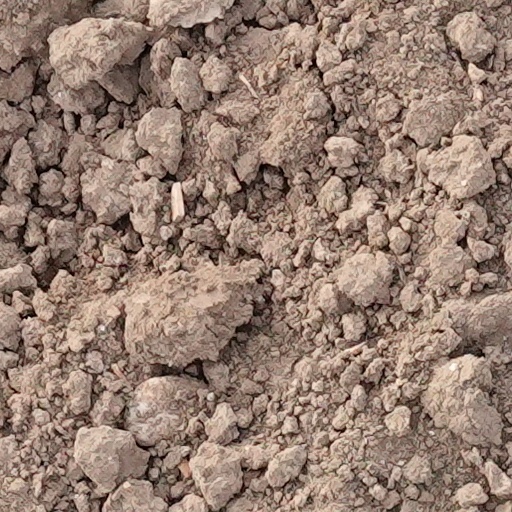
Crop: wheat